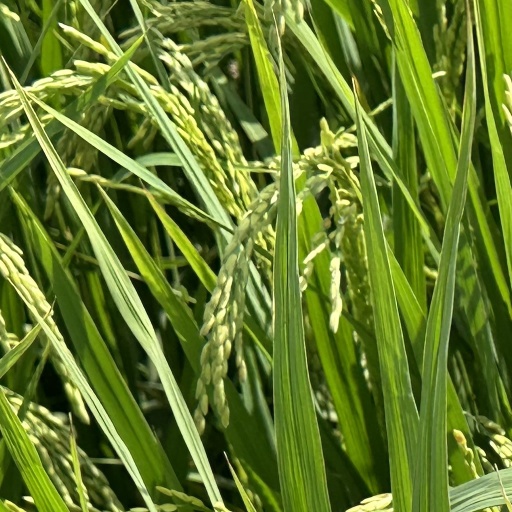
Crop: rice